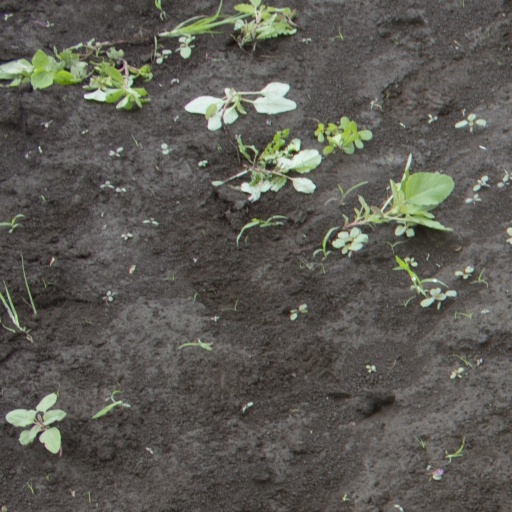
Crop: soybean